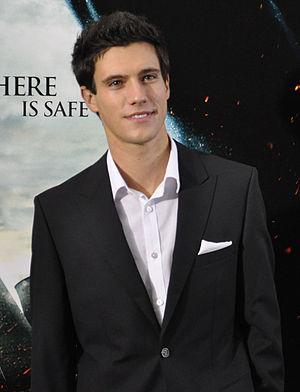
Drew Roy est un acteur américain né le 16 mai 1986 à Clanton, Alabama.